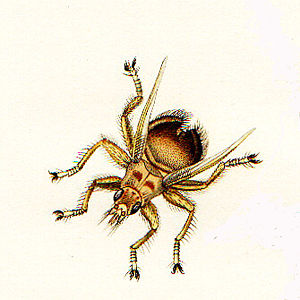
Lusefluer / Billeder
Lusefluer er en familie af fluer hvis levevis og udseende minder om lus. Der findes omkring 200 arter over hele verden som snylter på fugle og pattedyr. Omkring tre fjerdedele af arterne snylter på fugle.